Lucas Giolito

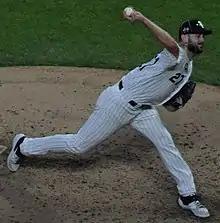
Giolito with the Chicago White Sox in 2019

Lucas Frost Giolito (born July 14, 1994) is an American professional baseball pitcher for the Boston Red Sox of Major League Baseball (MLB). He has previously played in MLB for the Washington Nationals, Chicago White Sox, Los Angeles Angels, and Cleveland Guardians.